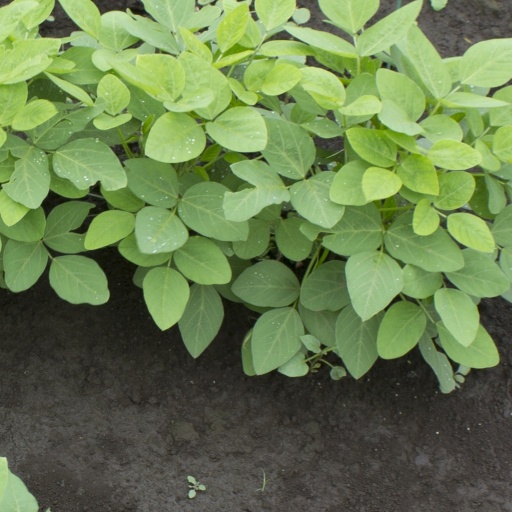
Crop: soybean